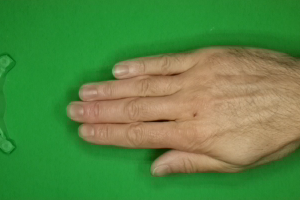
Label: paper